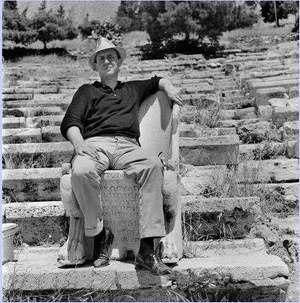
Yannis Tsarouchis est un peintre grec.